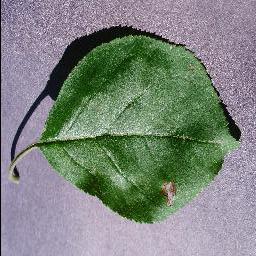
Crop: apple
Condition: black_rot